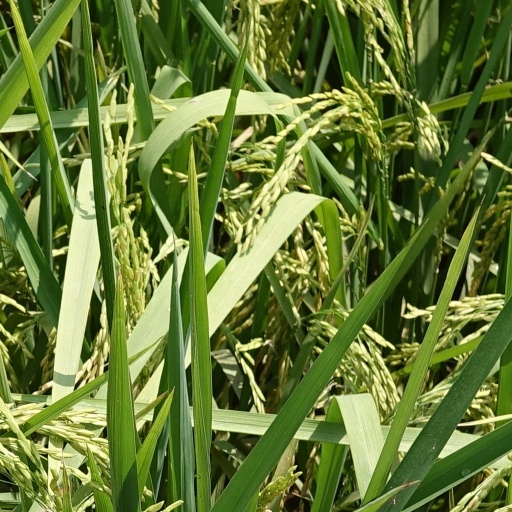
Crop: rice